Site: brandenburg
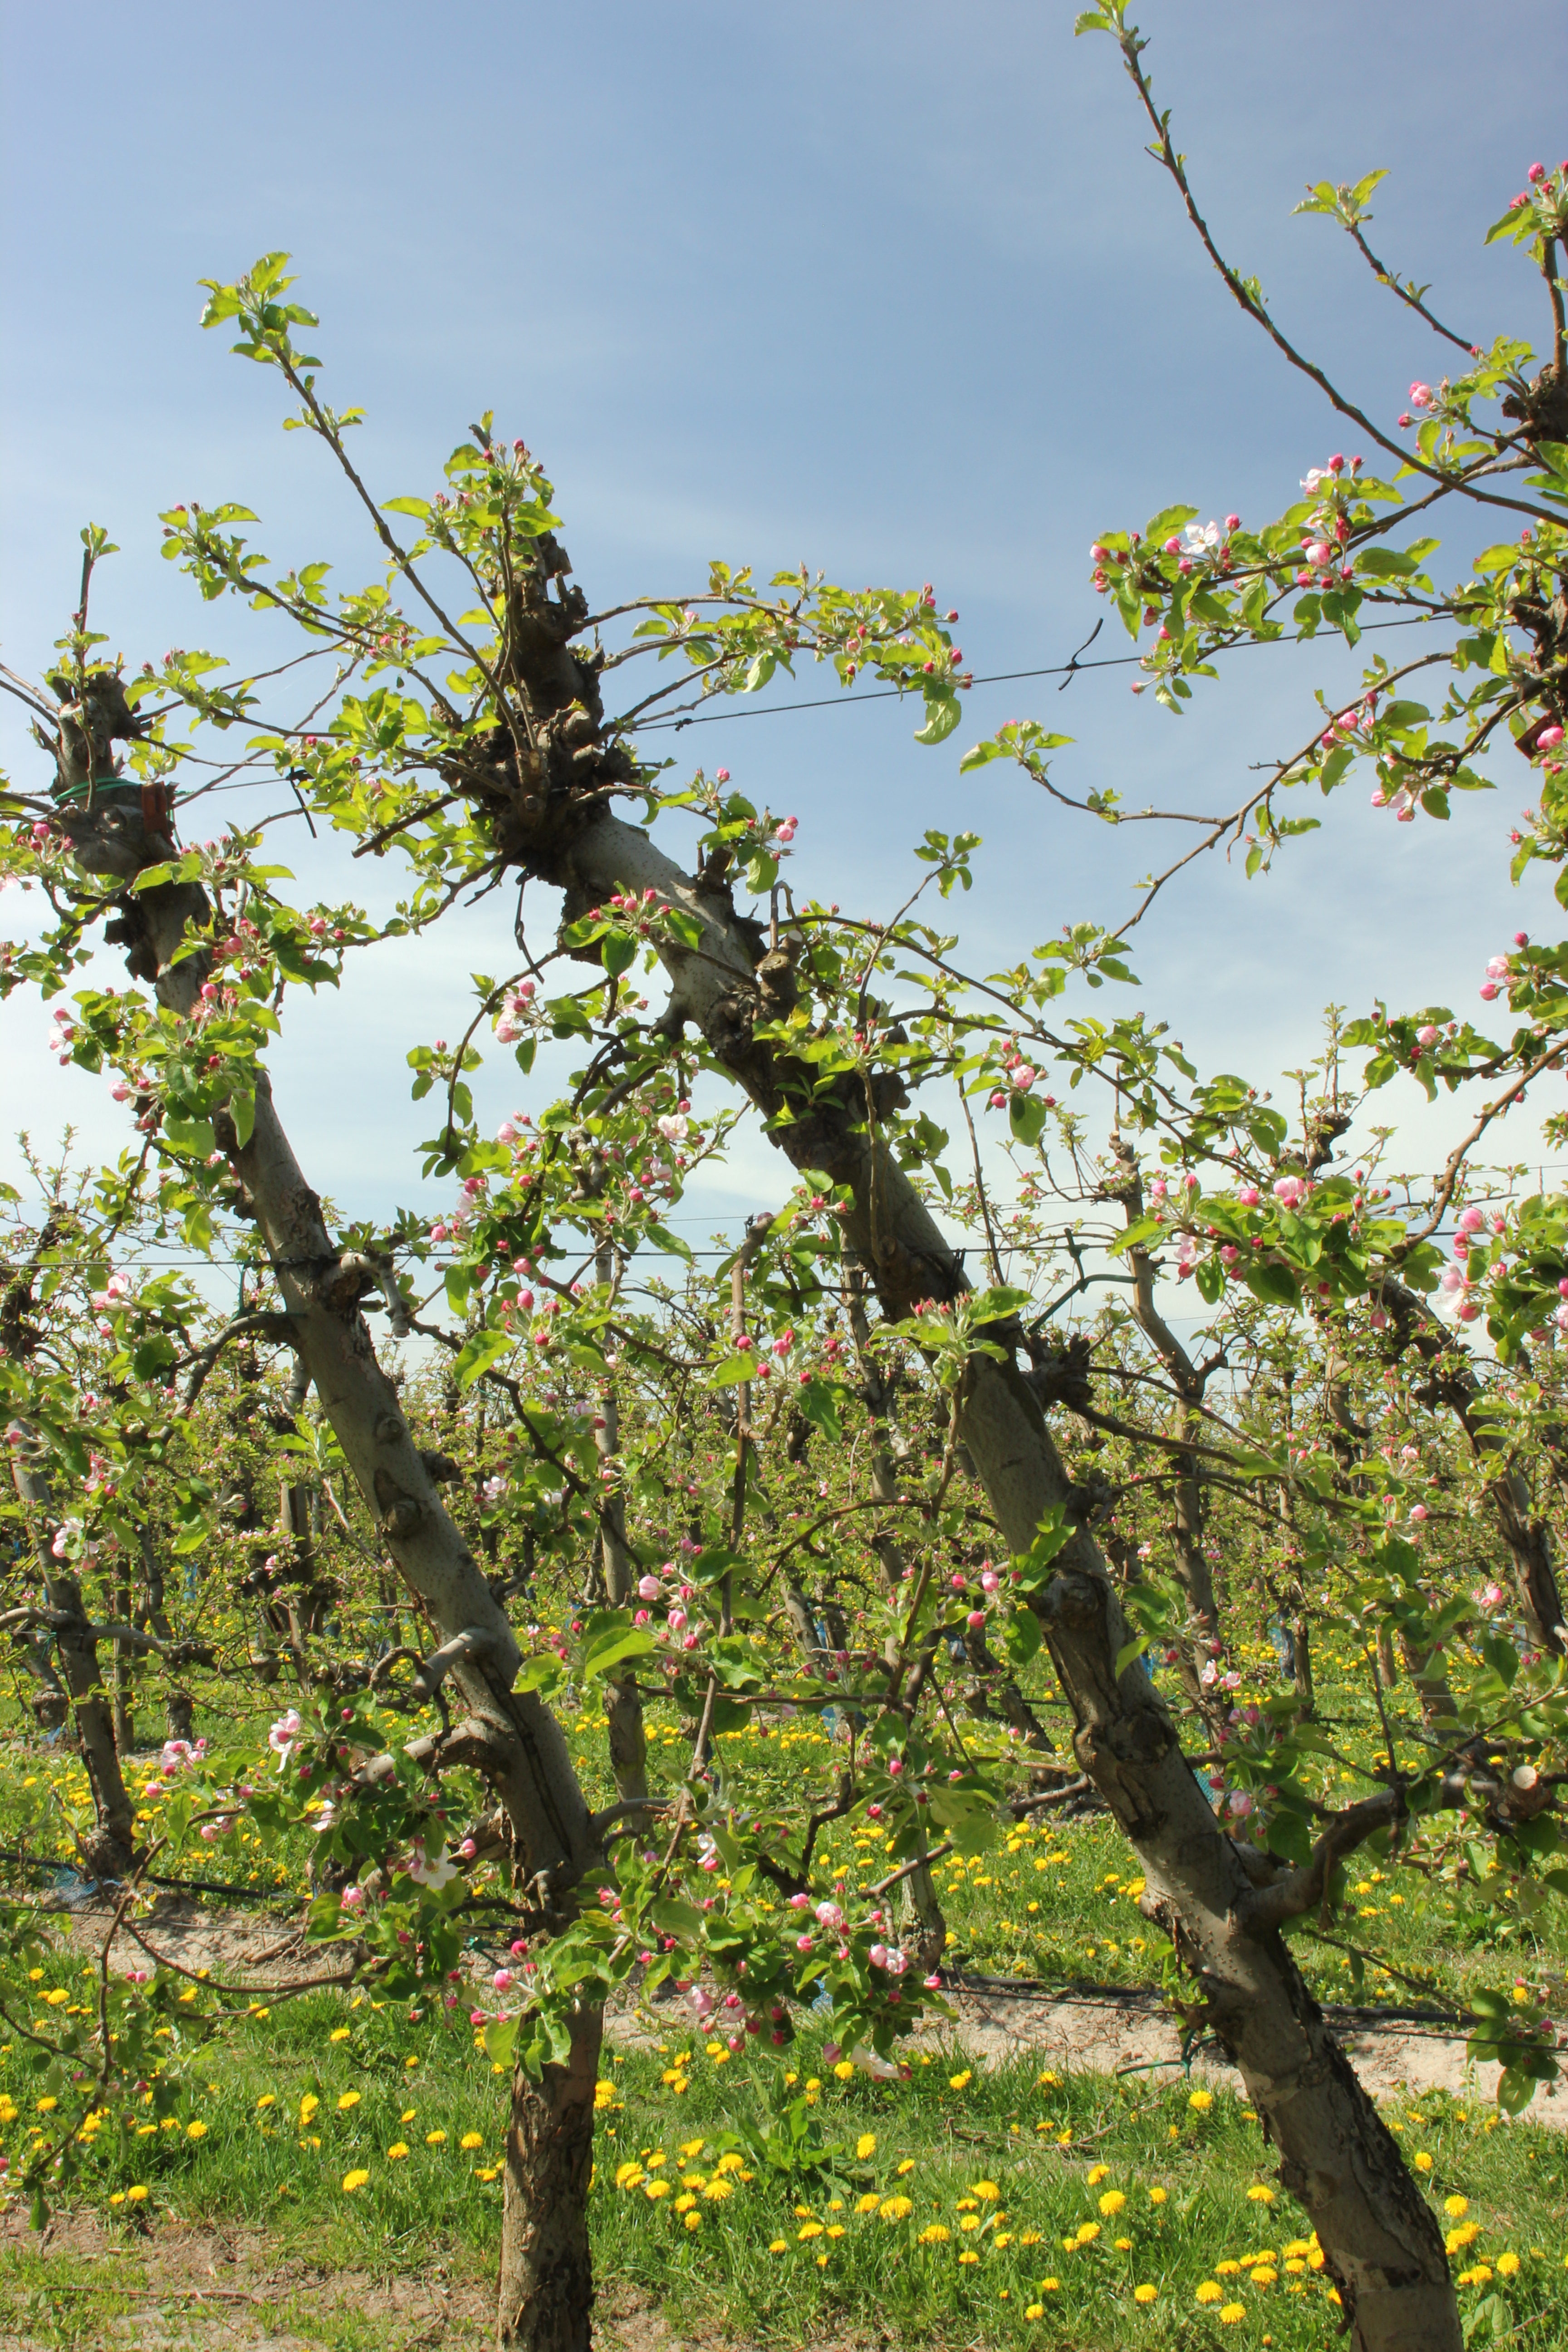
Growth stage (BBCH 57): Inflorescence emergence